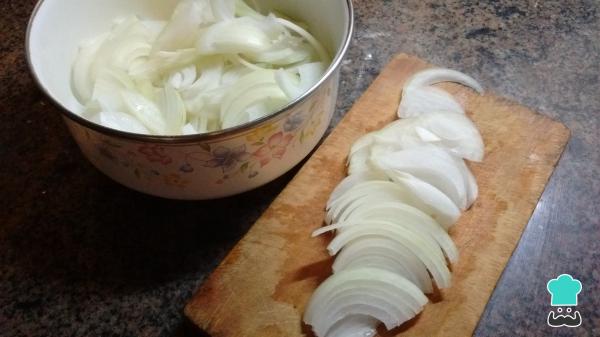
Lo primero que debes hacer para preparar la tarta de queso y cebolla, es pelar y cortar la cebolla en forma de pluma.